Briarcliff Lodge

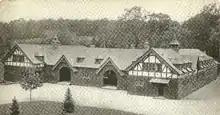
The garage building

In its first operating year, a stable was built for the lodge, at the lodge's south driveway about 100 yards from Scarborough Road. In 1909 an addition was built (of 62 by 126 feet) and the entire structure became used for an automobile garage. The interior of the old stable was replaced. The east end held a commercial kitchen, dining room, and a billiard and smoking room. The west end held a repair shop. The front of the building held supply rooms, closets, and an office. The upstairs held bedrooms and bathrooms for the chauffeurs.